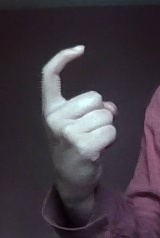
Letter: ra